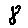
Label: 8